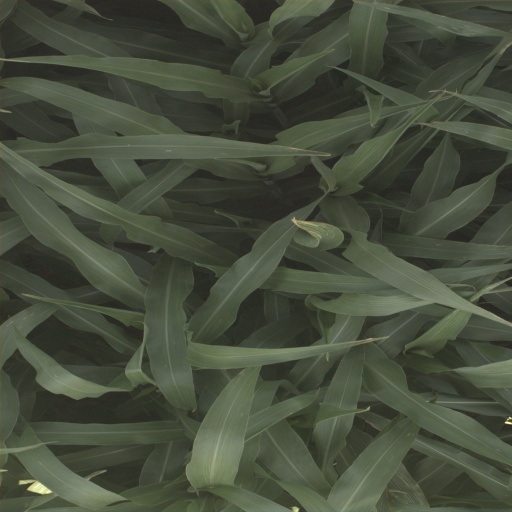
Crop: sorghum